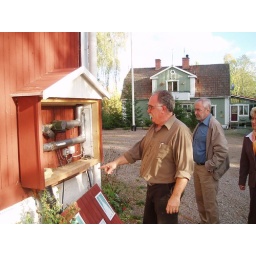
Carlos shows the access point of heating pipes to school building, with green house in back ground and Lennart